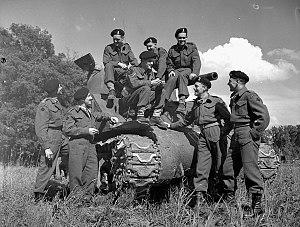
"Le Sherbrooke Fusiliers Regiment est un régiment blindé de l'armée canadienne formé en 1940 à la suite du regroupement de soldats de deux autres régiments : Les Fusiliers de Sherbrooke régiment d'infanterie et le Sherbrooke Hussars régiment blindé. Les badges de l'unité indique ""Sherbrooke Fusilier Regiment"".